Technip

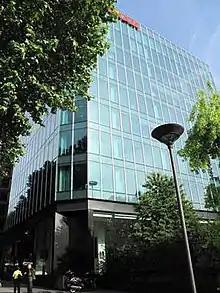
Technip head office, 89 Avenue de la Grande-Armée, Paris 16th arr.

Technip was established in 1958 by IFP, Institut français du pétrole, as Compagnie française d'études et de construction Technip.